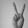
ASL letter: V